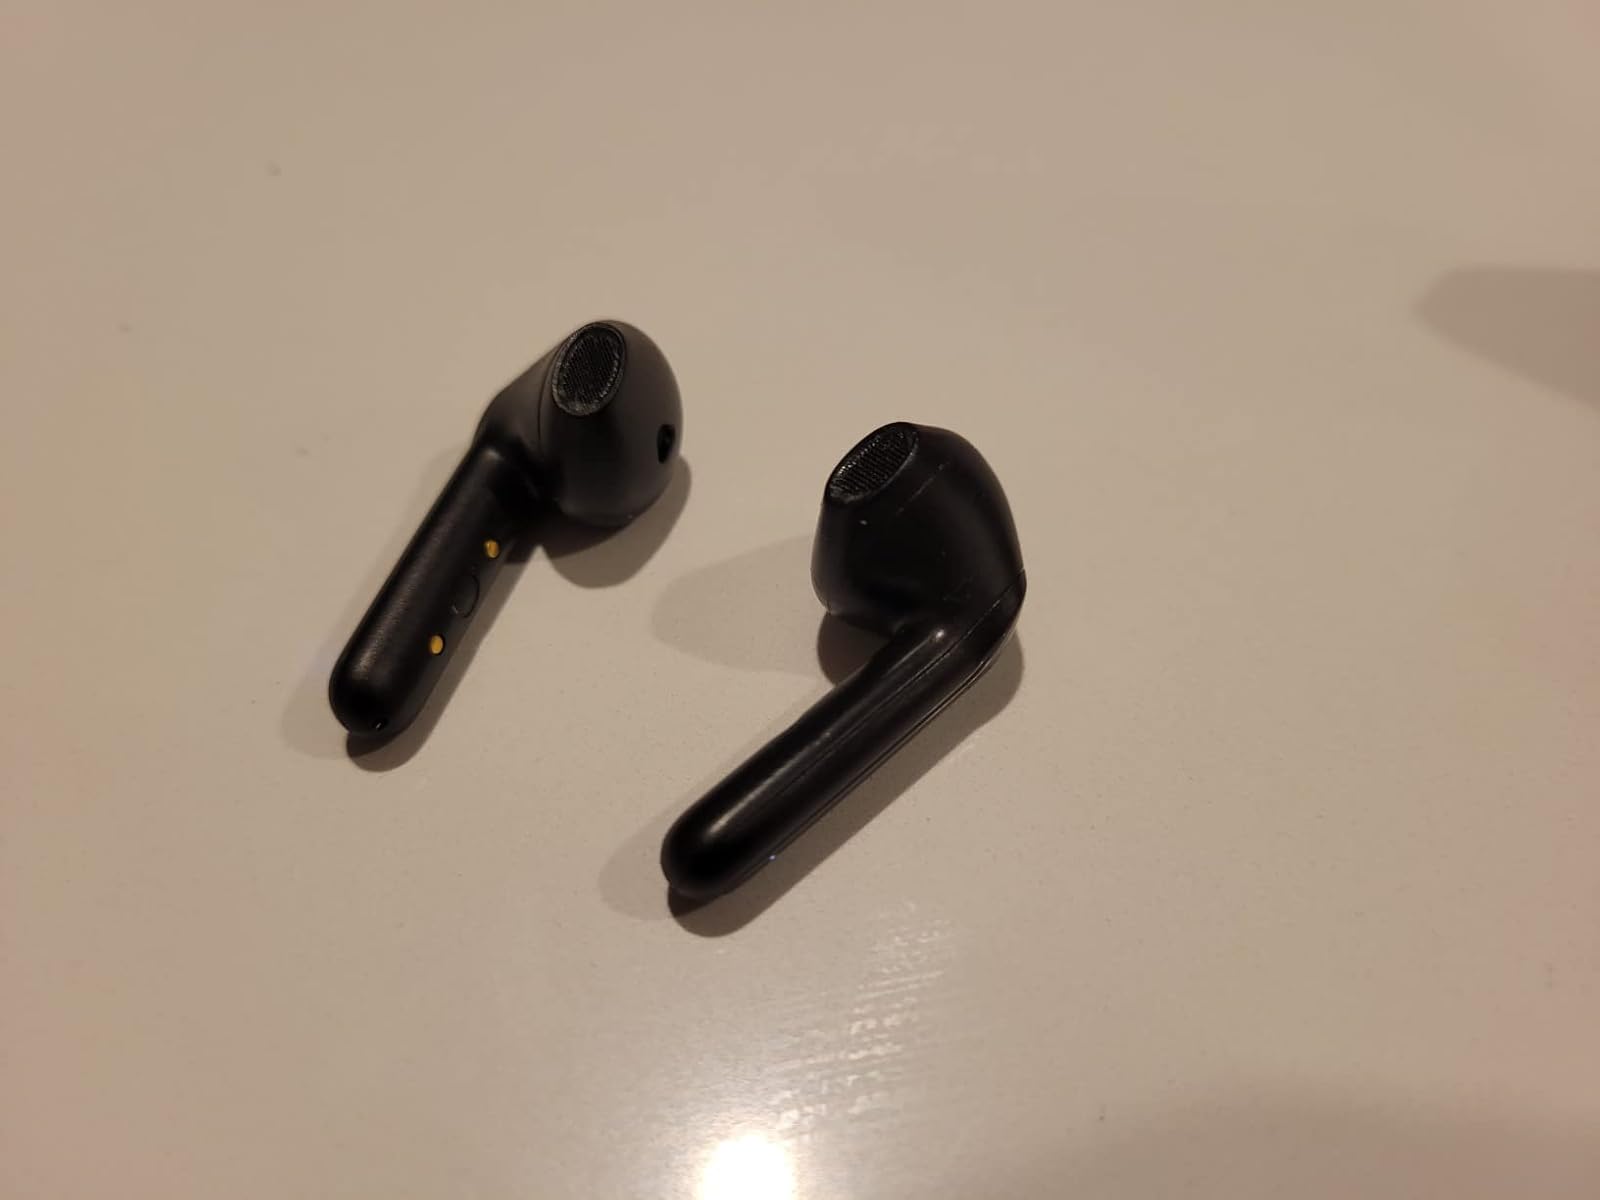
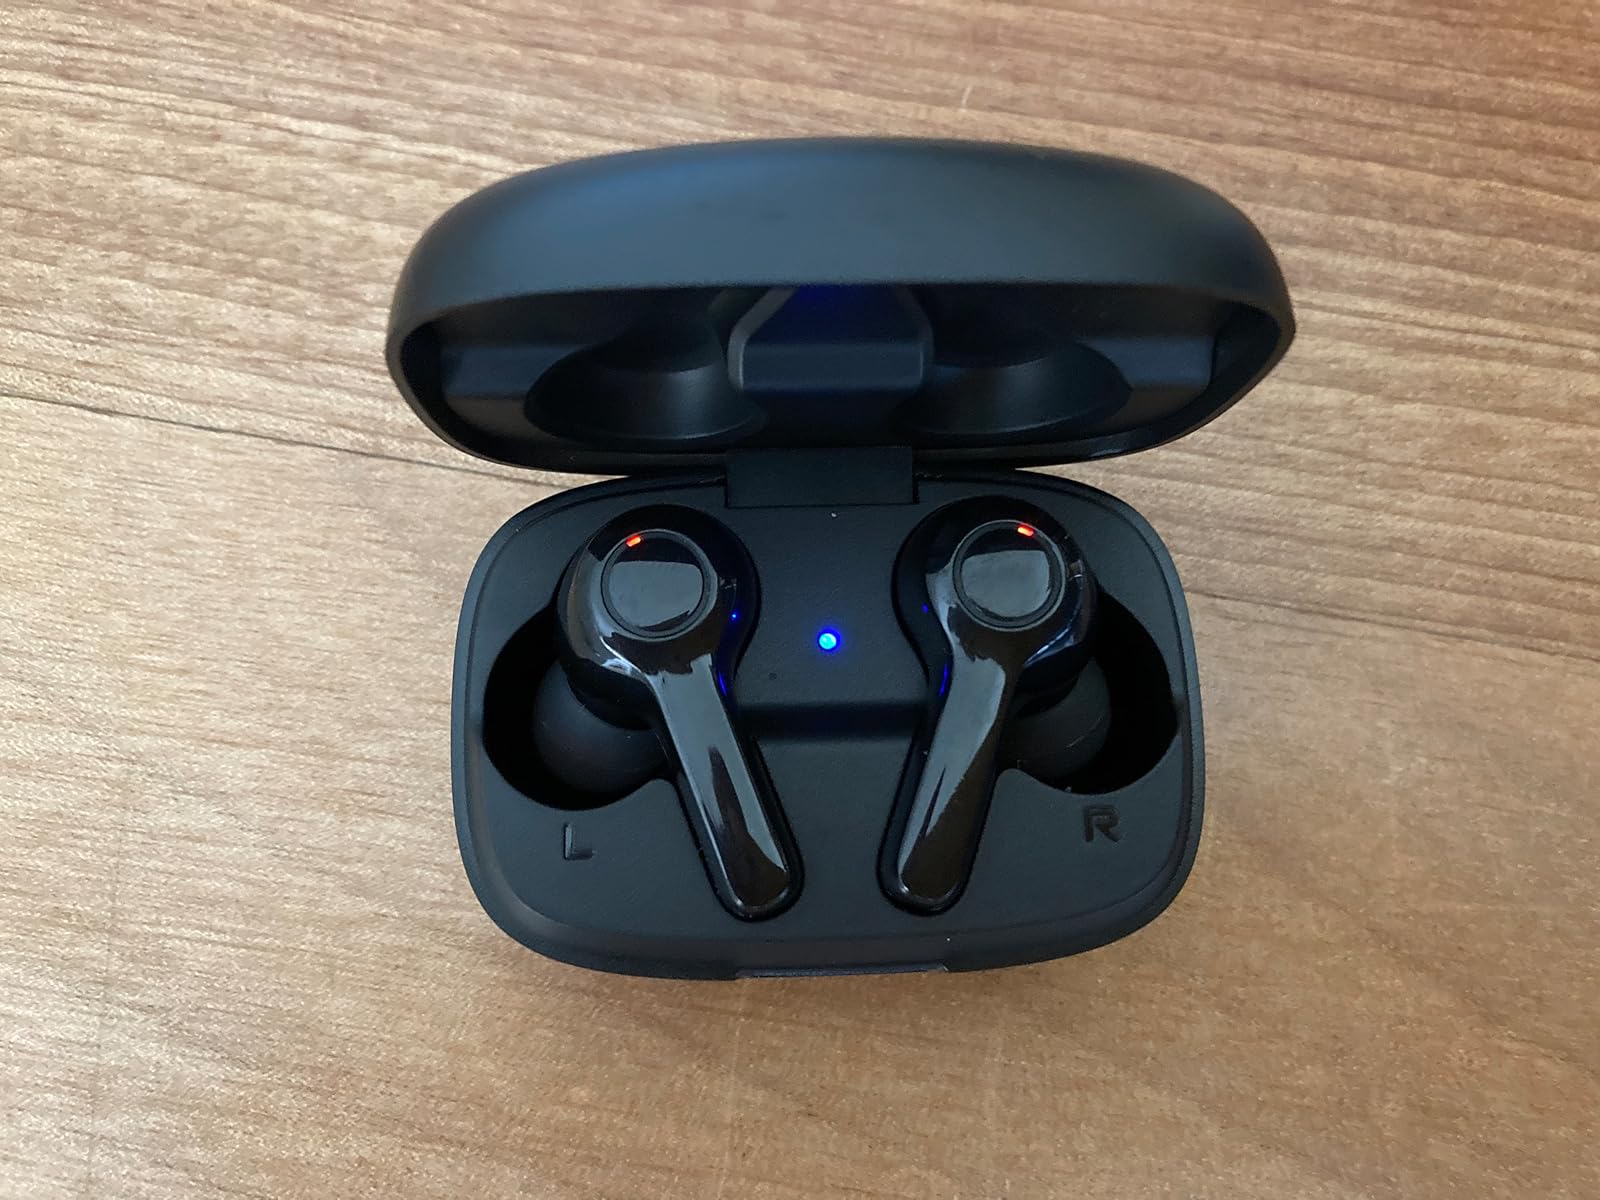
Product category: earbuds
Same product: no